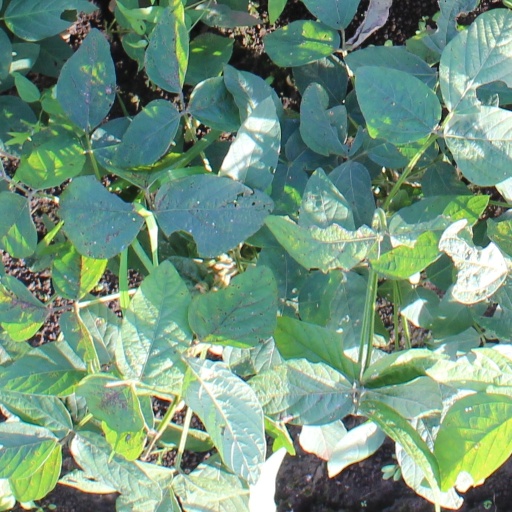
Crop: soybean